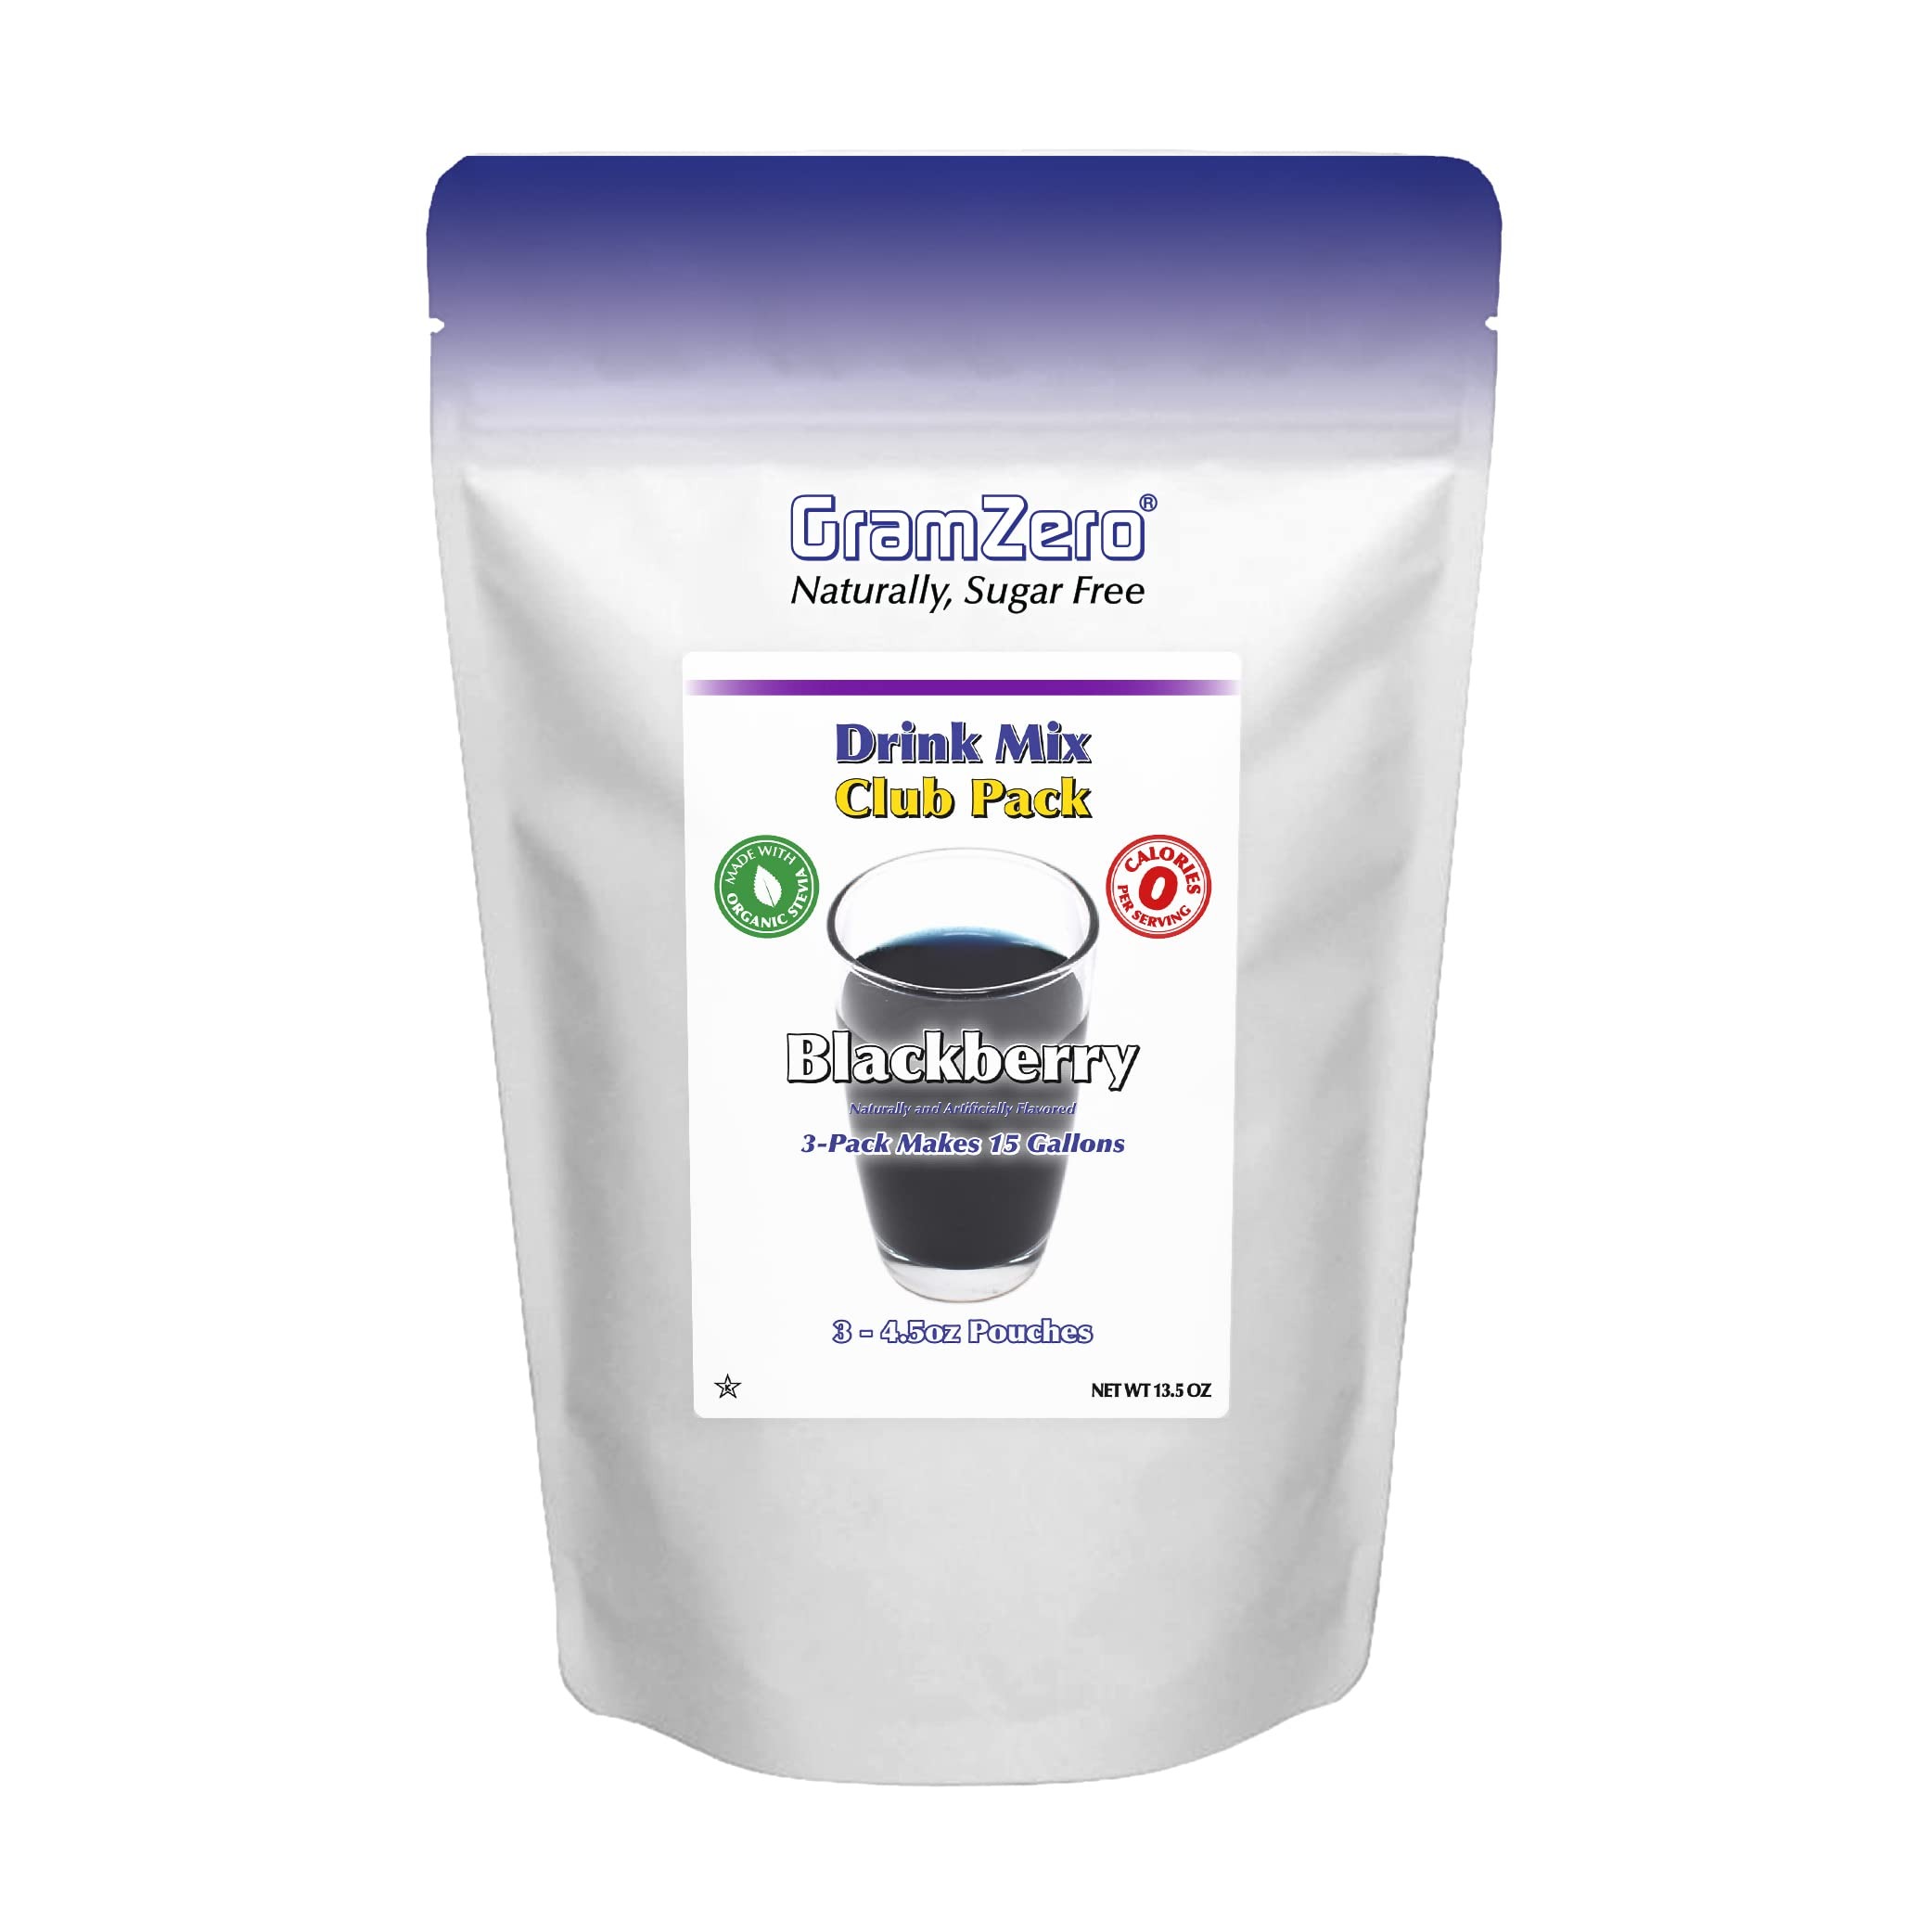
Item Name: GramZero Blackberry Zero Calorie Sugar Free Drink Mix, Great For Nutrition Club Loaded Tea, Stevia Sweetened
Bullet Point 1: Master Pouch Contains 3 Drink Mix Inner Pouches, 4.5 ounce each
Bullet Point 2: Total Weight 13.5 Ounces; Total Servings 240 as 8 fluid ounce prepared zero calorie drink.
Bullet Point 3: Zero Calories; Zero Sugar; Zero Artificial Sweeteners
Bullet Point 4: Sweetened with Organic Stevia ONLY
Bullet Point 5: Used by Nutrition Clubs in Loaded Tea Recipes
Bullet Point 6: Keto Friendly; Kosher; Low Carb
Bullet Point 7: NOTE: Blend as directed for best flavor. Adding more mix than instructed will not increase flavor, but may add bitterness, as organic stevia is highly concentrated.
Product Description: GramZero Naturally, Sugar Free drink mixes are sweetened with Organic Stevia for the best zero and/or low carb drinks! Each sugar free powdered drink mix tastes just like the sugar sweetened drinks, however with no unwanted aftertaste, no sugar alcohols, no artificial sweeteners, and has zero calories!<br>Looking for Keto drinks besides water? You’ve found the best organic stevia sweetened drink mix that is Keto Friendly and makes a 0 calorie drink! Add our powdered drink mix as a water flavor enhancer or to make one of the best keto diet drinks! GramZero products support a Ketogenic diet and this keto powder drink mix makes some of the best keto beverages around! <br>Our low and zero calorie drink mixes are also perfect to flavor Loaded Tea recipes! Build and layer your energy tea recipe with GramZero drink mix flavors, you won’t be disappointed!<br>At GramZero, we are a family owned and operated company. Our mission is to provide easy to use, great tasting and Naturally, Sugar Free products that help encourage healthy living! All GramZero products are sugar free and low or zero calorie, sweetened naturally only with Organic Stevia! Thank you so much for supporting our business! The GramZero Family.<br>Instructions - Drink Mix: Add 1/4 teaspoon (1.6 grams) of this Sugar Free Drink Mix to 1 Cup (8 fl ounces) of water and stir until dissolved. Adjust to taste and enjoy! As a sugar free drink mix, a 4.5 ounce pouch makes approximately 5 Gallons or 80 - 8 ounce servings.<br>NOTE: Blend as directed for best flavor. Adding more mix than instructed will not increase flavor, but may add bitterness, as organic stevia is highly concentrated.<br>Instructions - Nutrition Clubs: Use as directed by your club's Energy Tea or Loaded Tea recipe.
Value: 13.5
Unit: Ounce

Price: 49.65